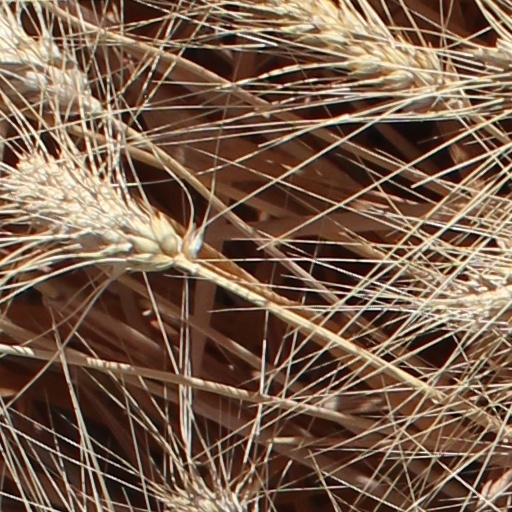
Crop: wheat